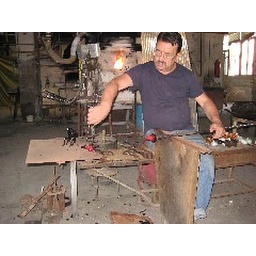
All of the glass in Murano is hand made by artists. This man made a Mustang horse in under a minute.